The Good, the Bad and the Ugly (TV series)

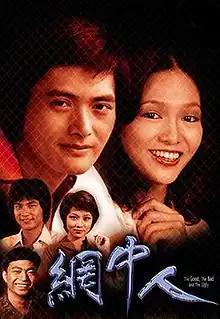
Promo poster

The Good, the Bad and the Ugly is a TVB television series, premiered on 1 September 1979, starring Chow Yun-fat, Carol Cheng, Simon Yam, Susanna Au-yeung and Liu Wai-hung. The theme song, sharing the same name as the series, was composed and arranged by Joseph Koo, with lyrics provided by Tang Wai-hung, and was sung by Teresa Cheung.